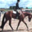
Label: horse